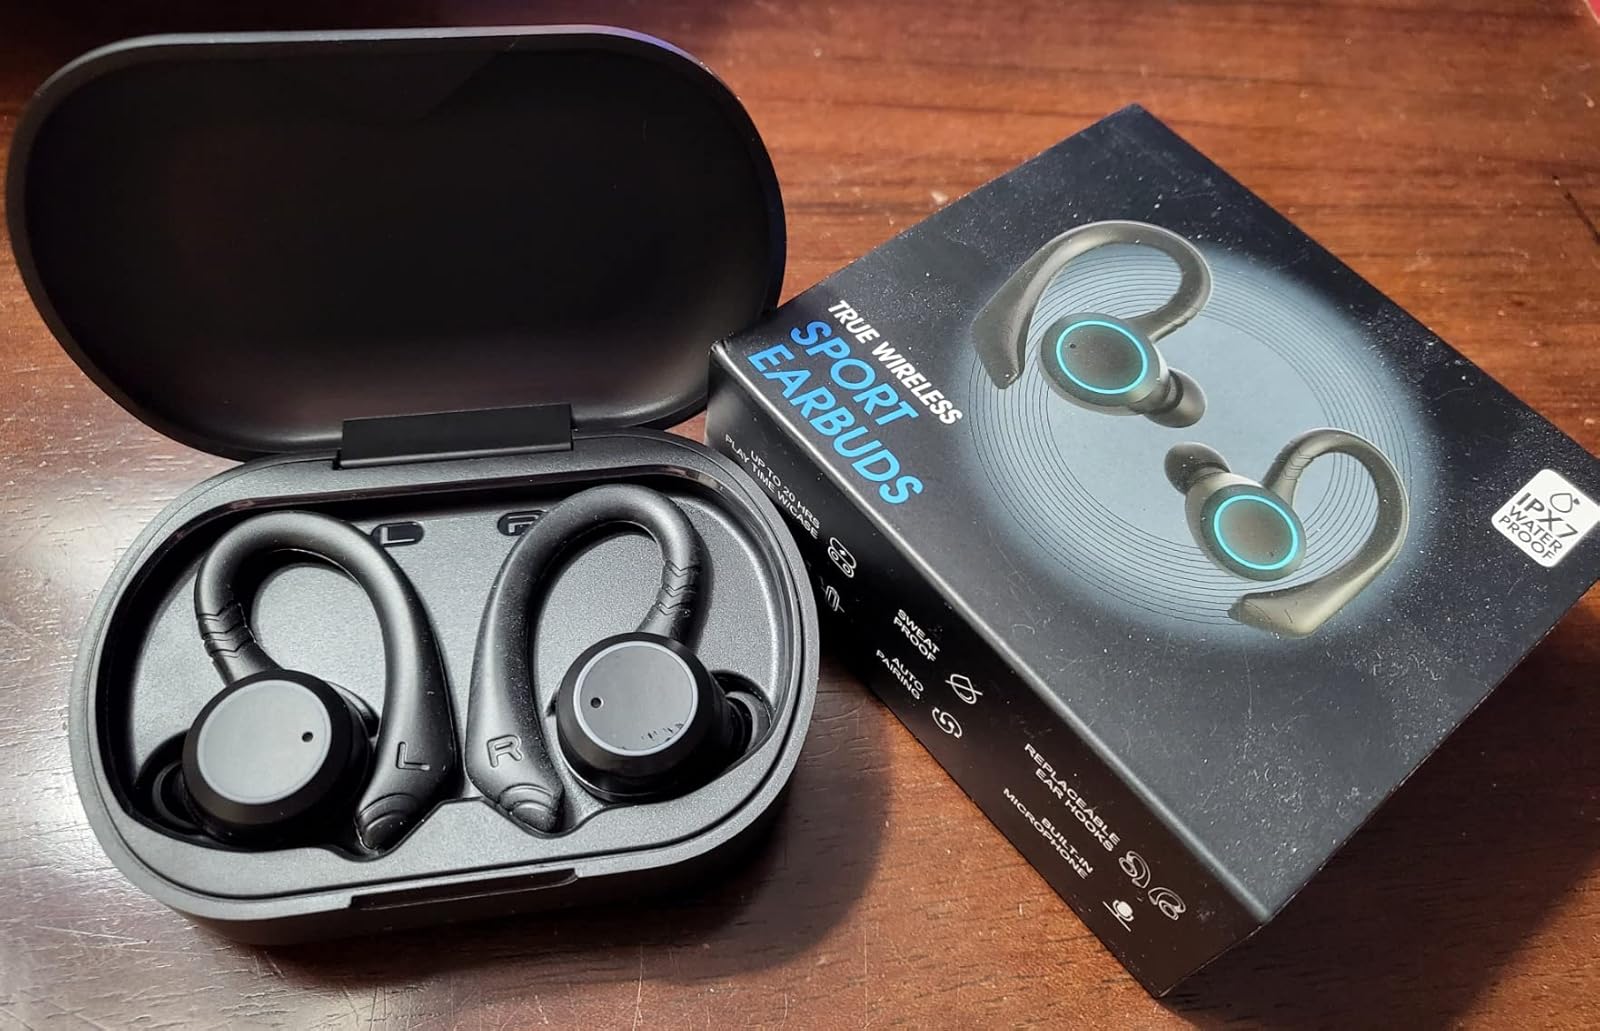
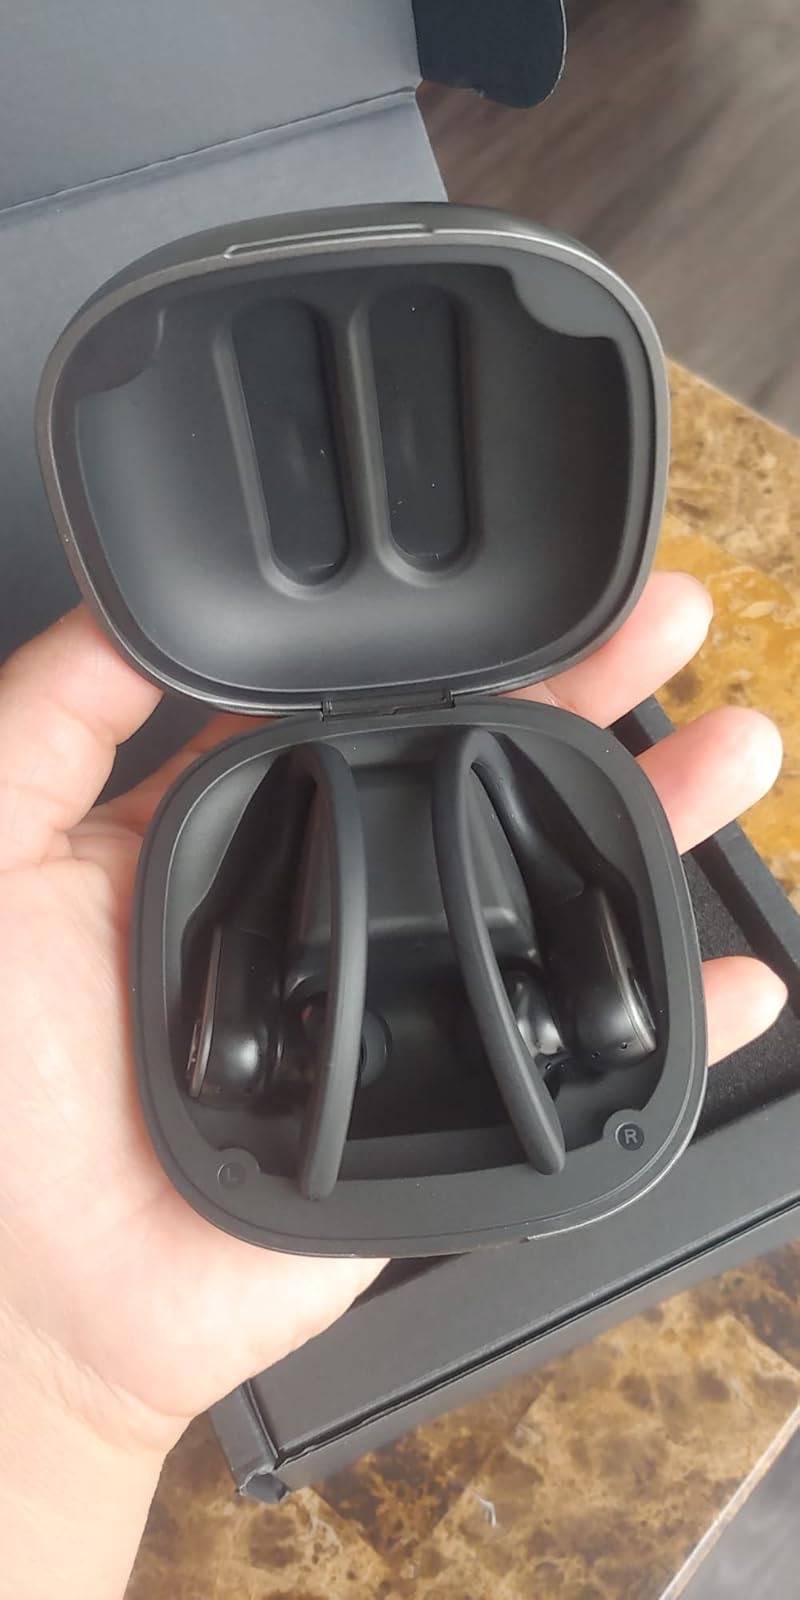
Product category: earbuds
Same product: no